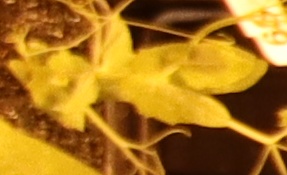
Label: Field Pea